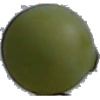
Label: Grape White 4